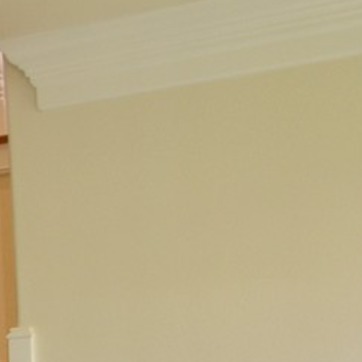
Material: painted